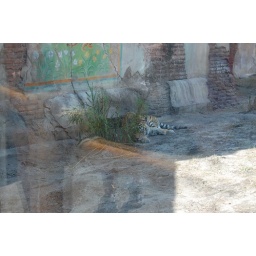
tiger under glass